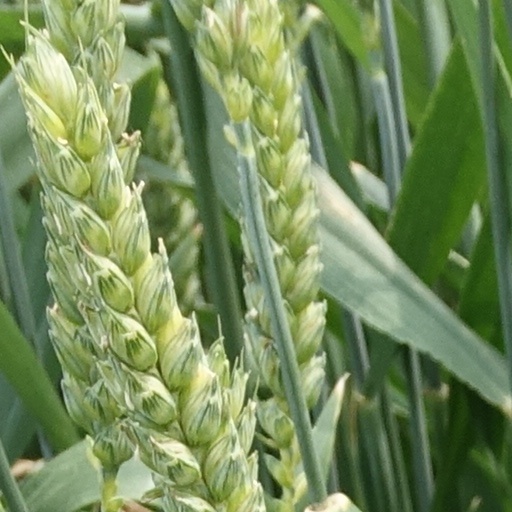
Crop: wheat